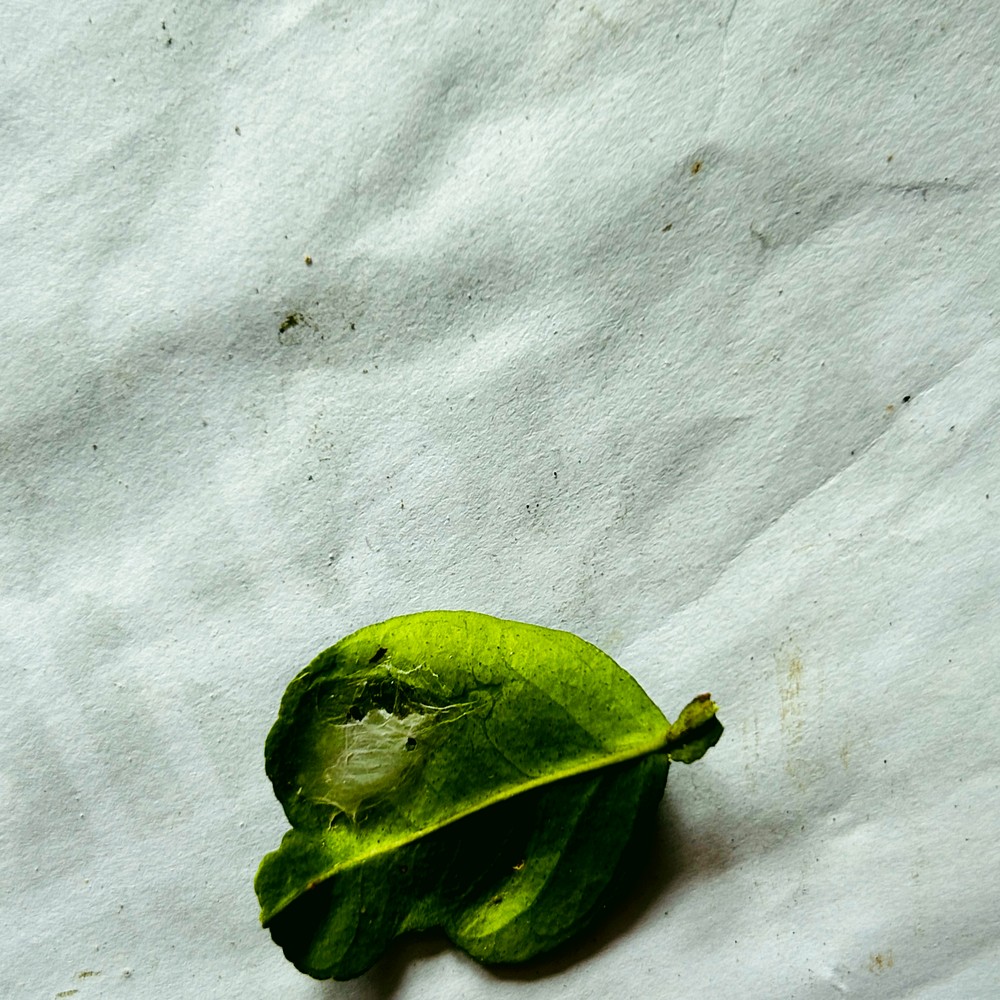
Label: Spider Mites